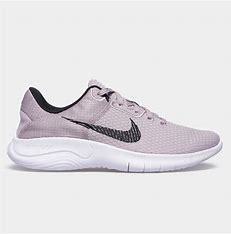
Brand: Nike
Model: Flex Experience Run 11 Next Nature